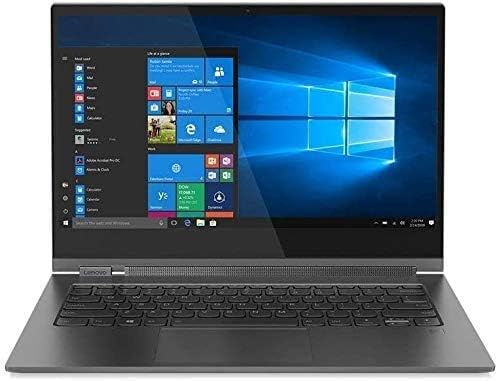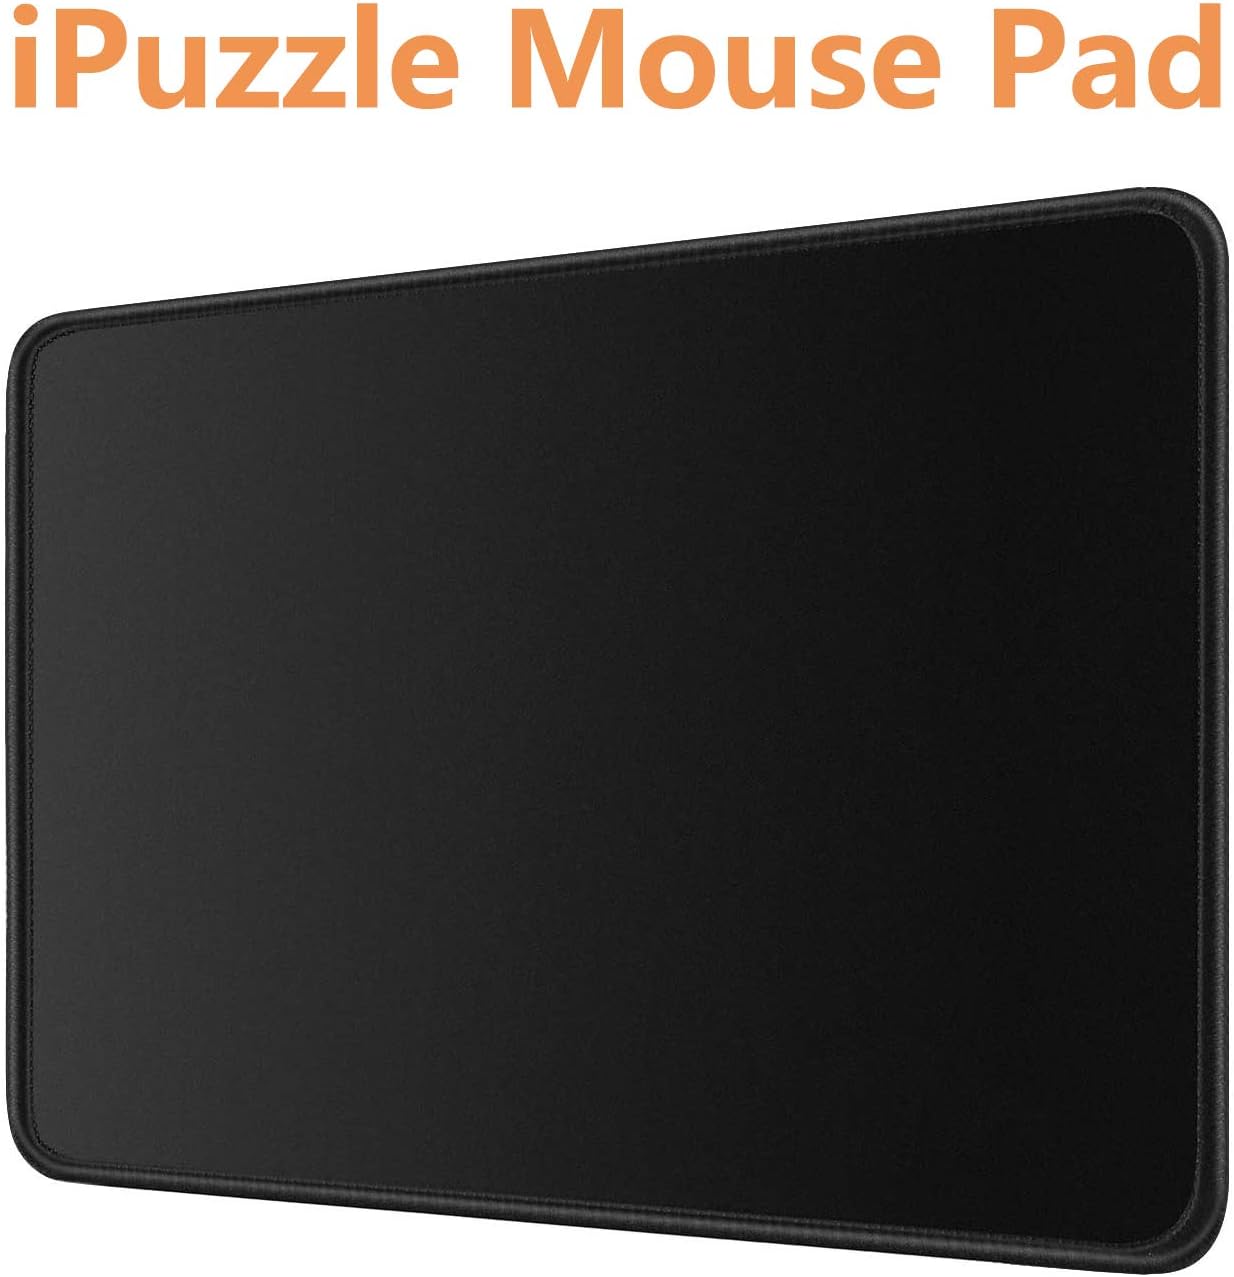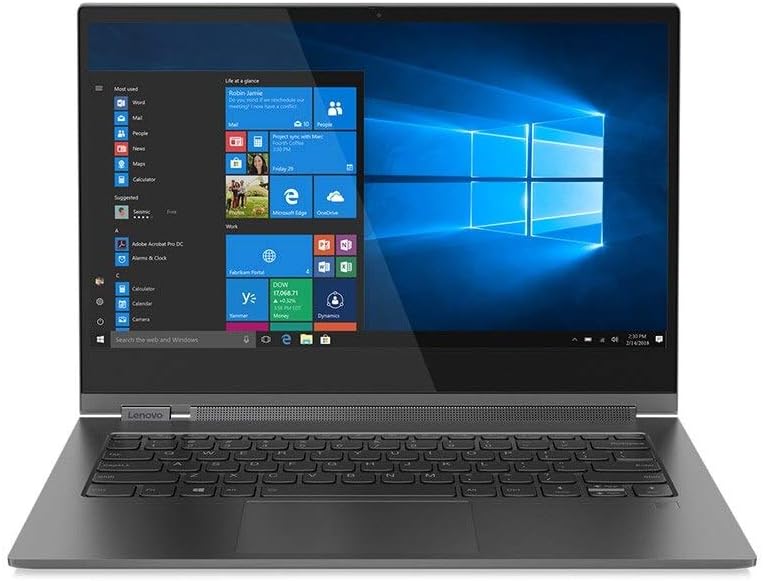
Lenovo Yoga C930 13.9" 14" 2-in-1 Touchscreen UHD Laptop Computer, 8th Gen Intel Quad-Core i7-8550U up to 4.0GHz, 16GB DDR4, 1TB PCIe SSD, Windows 10 Home
Category: Computers
Processor 8th Gen Intel Core™ i7-8550U (1.80GHz, up to 4.0GHz with Turbo B Operating System Windows 10 Operating System Windows 10 Display:13.9" UHD (3840 x 2160) IPS, glossy, touchscreen, 300 nits Display:13.9" UHD (3840 x 2160) IPS, glossy, touchscreen, 300 nits Memory: 16GB DDR4 RAM Memory: 16GB DDR4 RAM Storage : 1TB PCIe SSD Storage : 1TB PCIe SSD Graphics: Integrated Intel UHD 620 Graphic Graphics: Integrated Intel UHD 620 Graphic Dimensions (W x D x H): 12.67" x 8.82" x 0.74" Dimensions (W x D x H): 12.67" x 8.82" x 0.74" Weight : Starting at 3.8 lbs Weight : Starting at 3.8 lbs Audio 2 x 2watt speakers with Dolby Audio Dual array microphone Audio 2 x 2watt speakers with Dolby Audio Dual array microphone Connectivity Intel Dual Band Wireless AC + Bluetooth 4.0 Connectivity Intel Dual Band Wireless AC + Bluetooth 4.0 Ports: 1 x USB 3.1 Gen 1 Ports: 1 x USB 3.1 Gen 1
Features: 8th Gen Intel Core i7-8550U (1.80GHz, up to 4.0GHz with Turbo Boost, 8MB Cache) | 13.9" UHD (3840 x 2160) IPS, glossy, touchscreen, 300 nits;Integrated Intel UHD Graphics 620 | 16GB DDR4 Memory for full-power multitasking; 1TB PCIe SSD Solid State Drive (PCI-e), Save files fast and store more data. With massive amounts of storage and advanced communication power, PCI-e SSDs are great for major gaming applications, multiple servers, daily backups, and more. | 1 x USB 3.1 Gen 1;Bluetooth 4.1; 4 Cell 60 Watt Hour Li-Polymer | Windows 10 Home; Pen included.